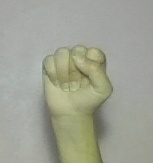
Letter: saad